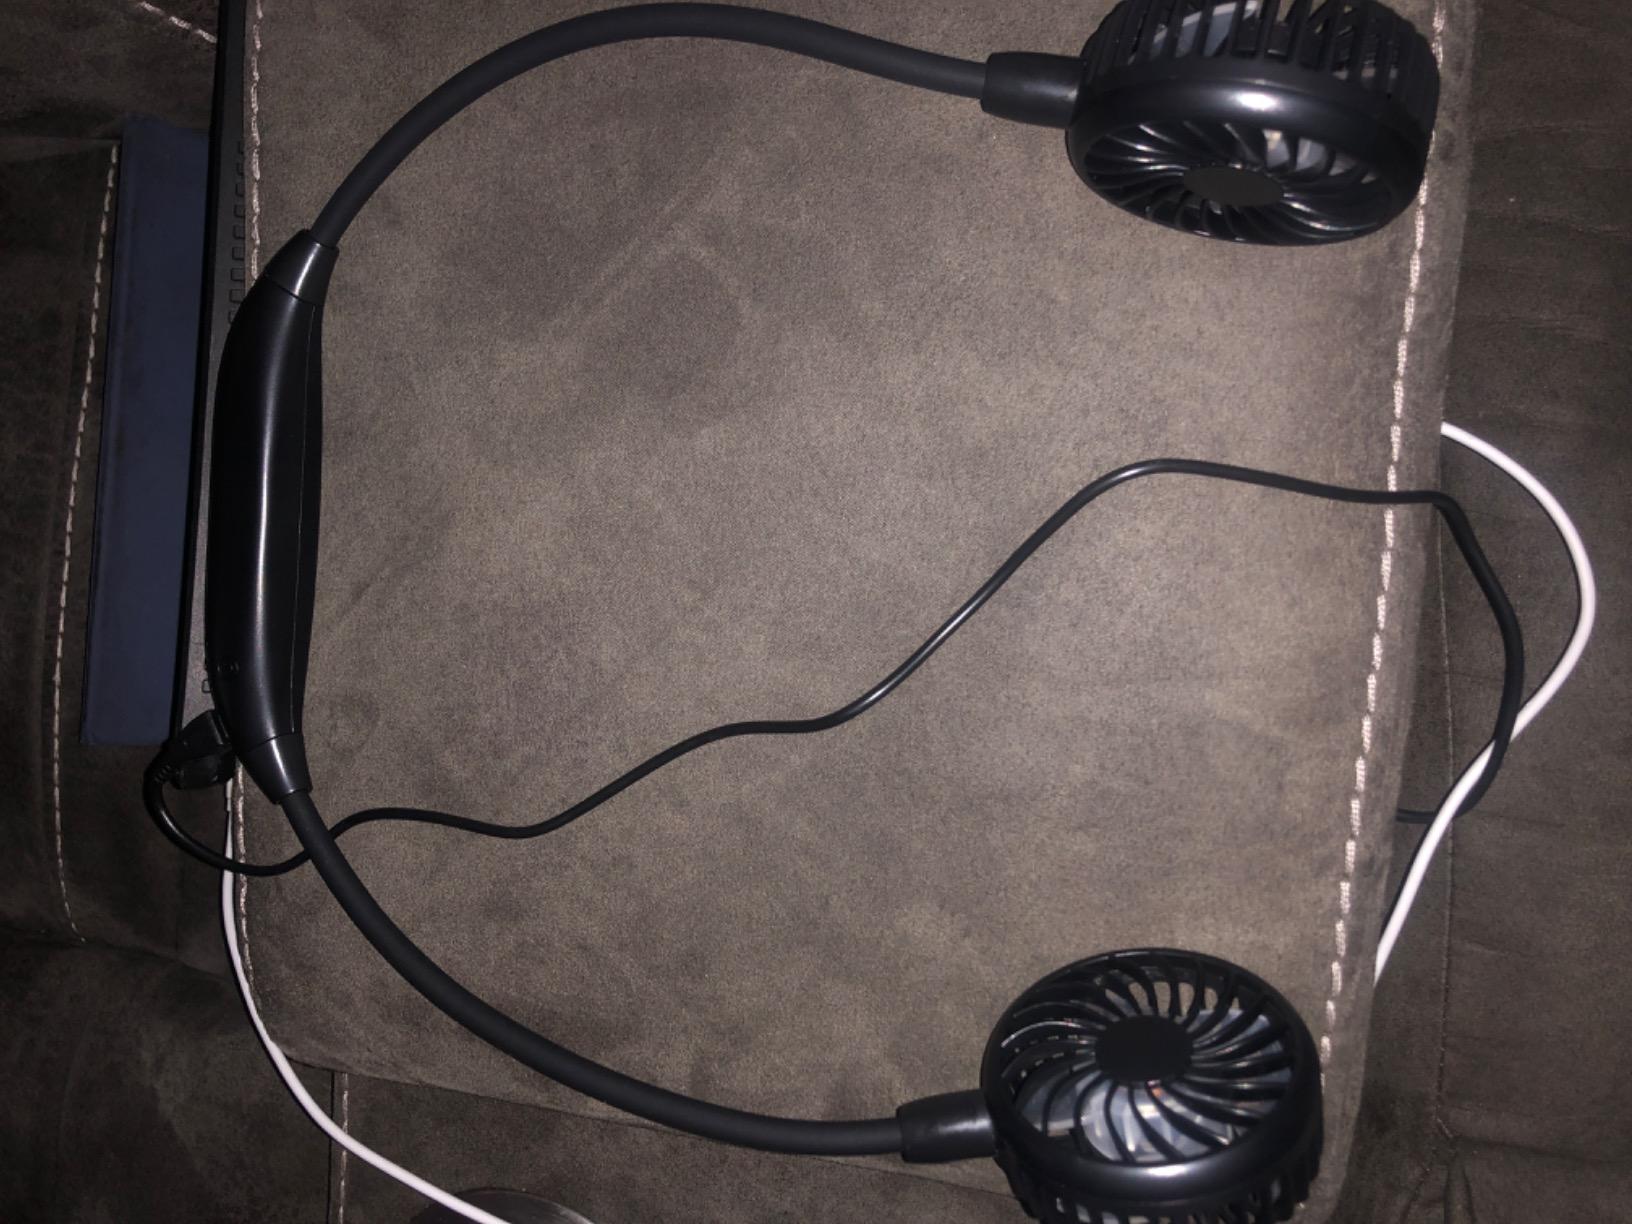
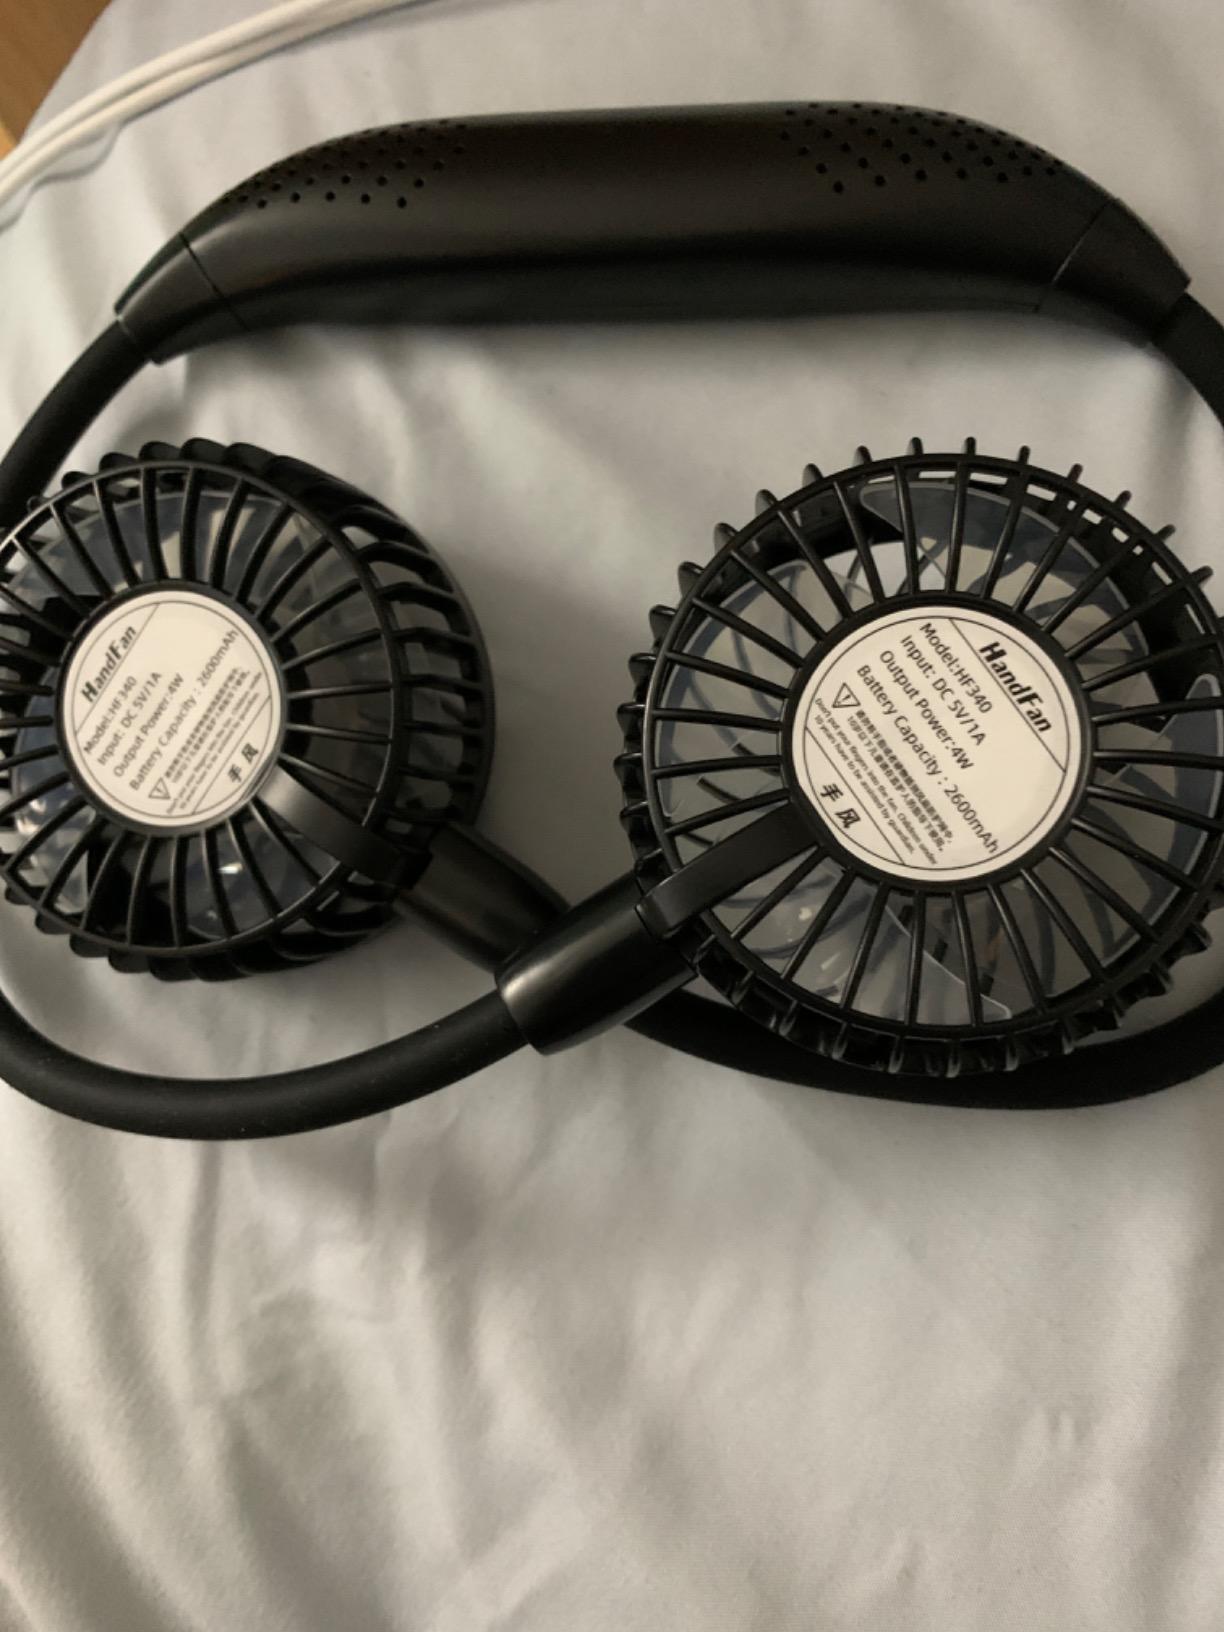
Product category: fan
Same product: yes